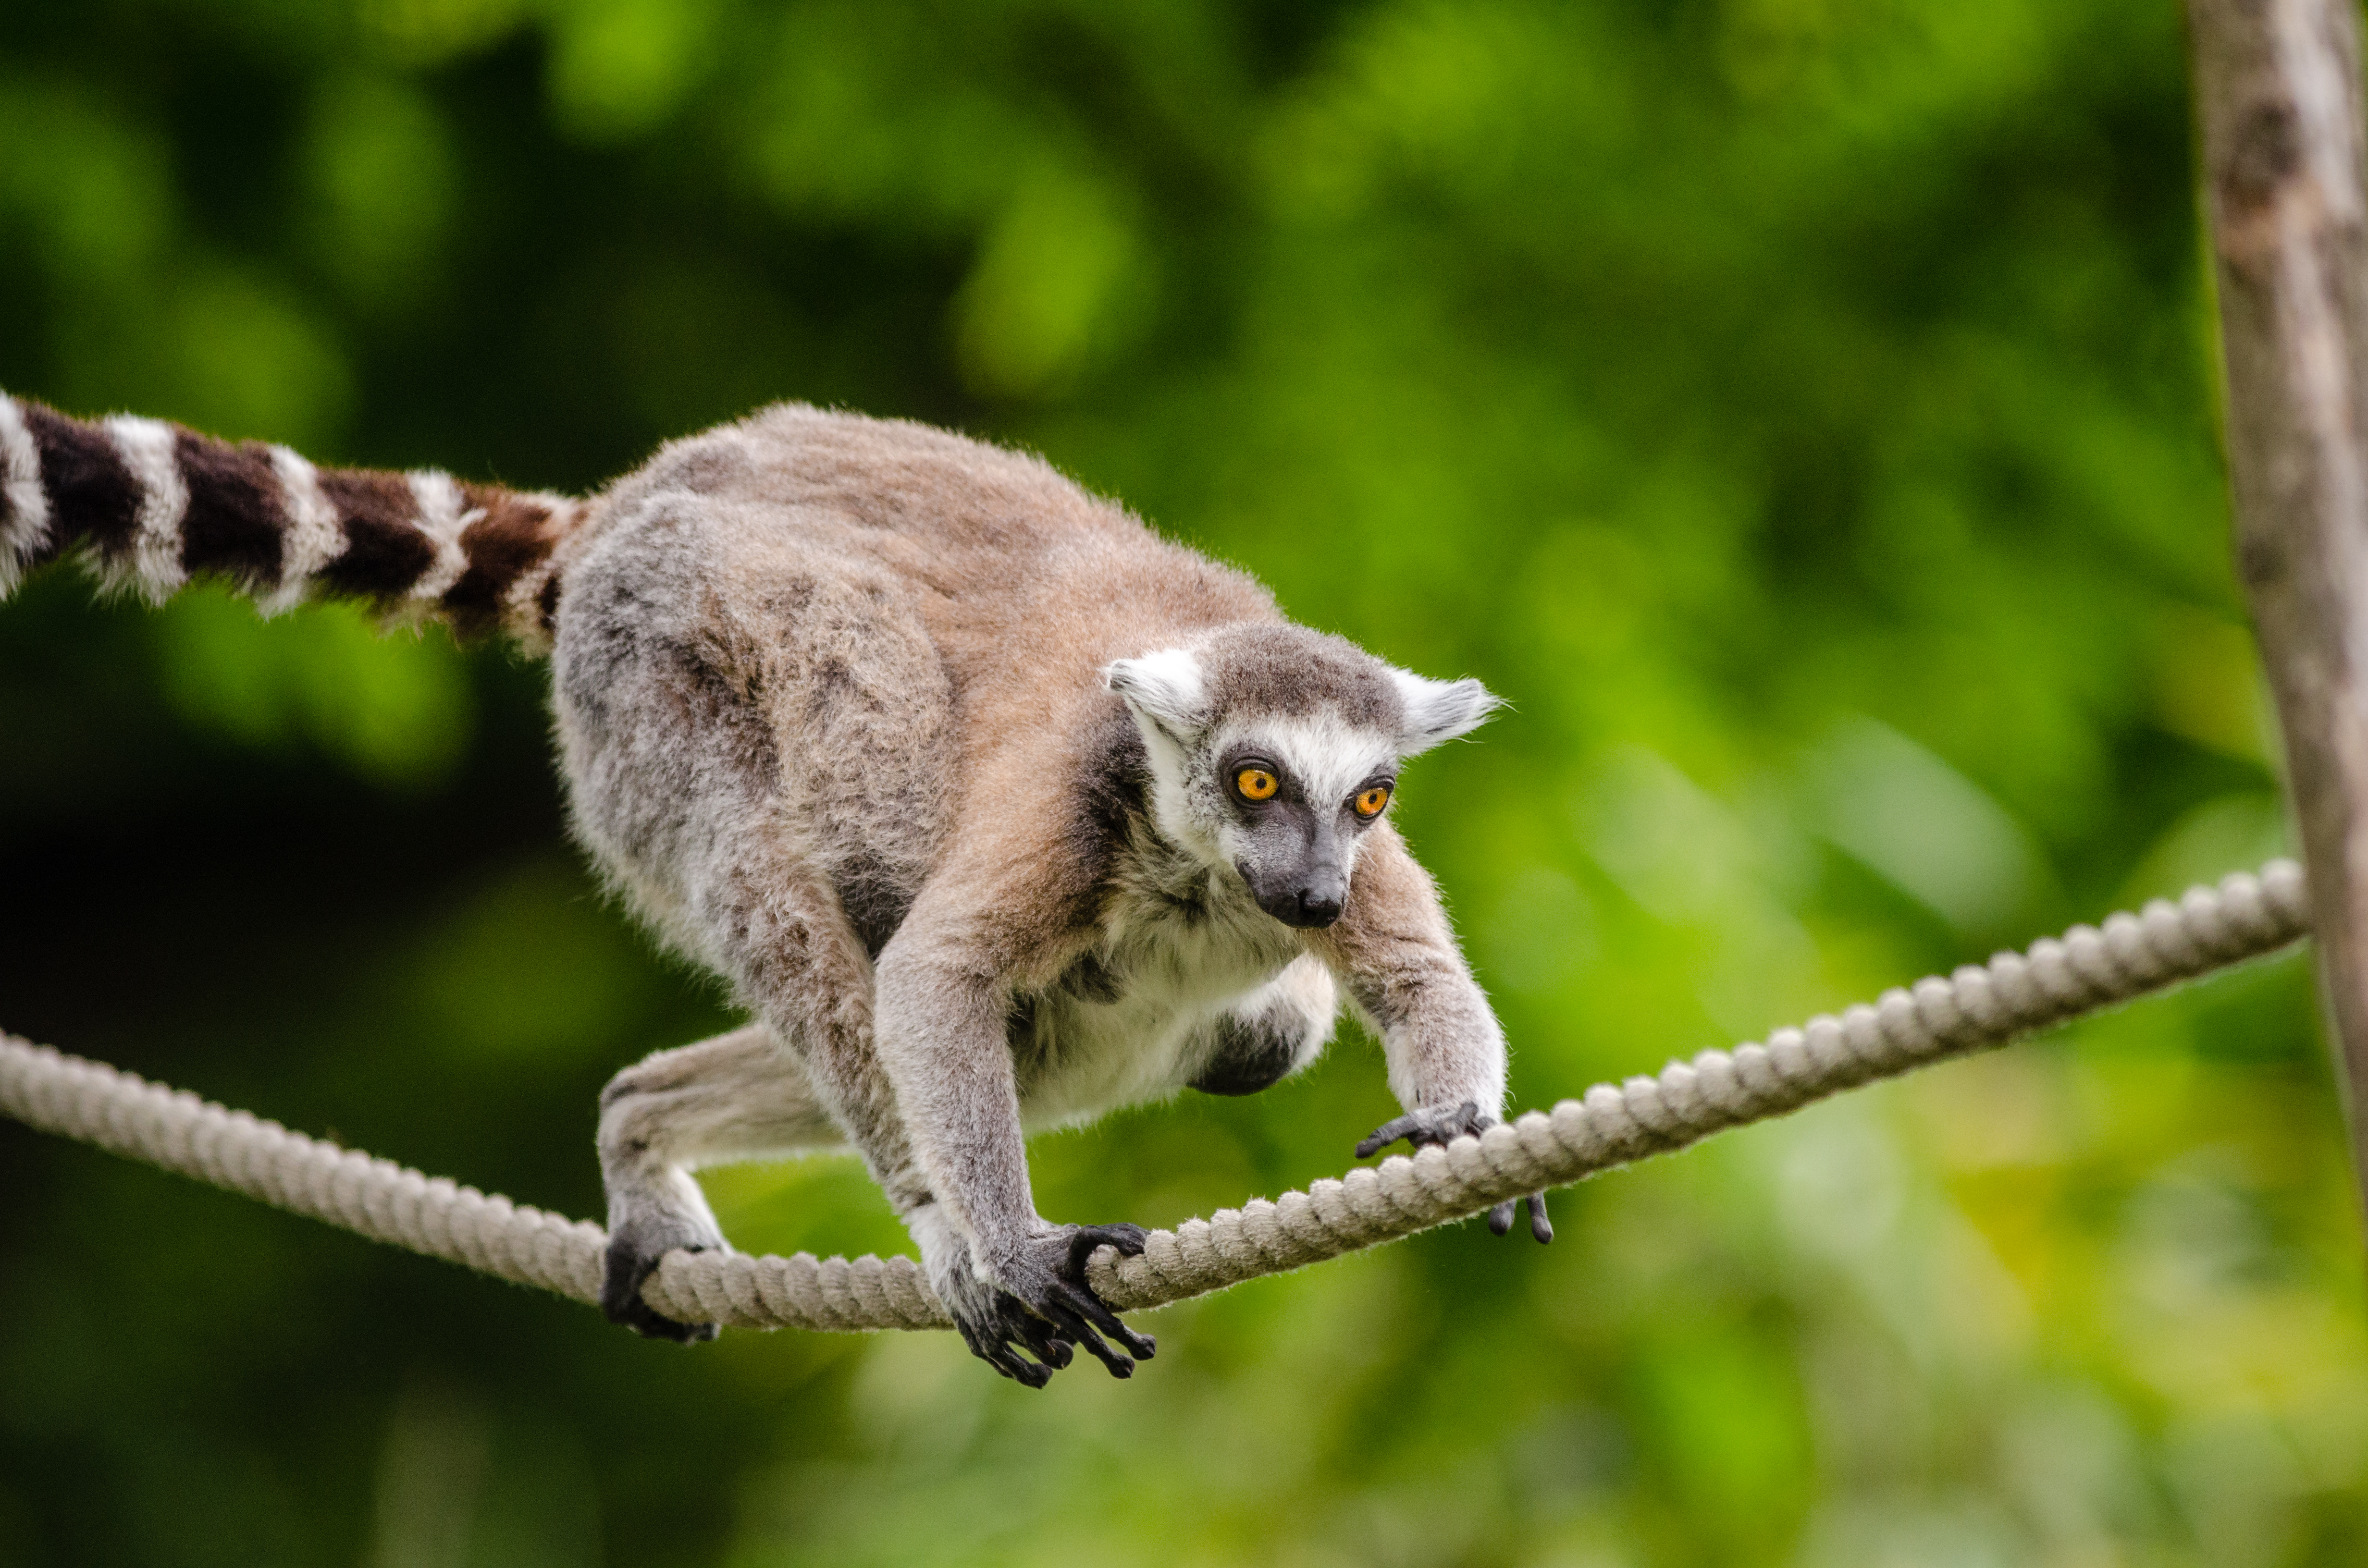
tree, nature, branch, bokeh, ring, feet, animal, cute, wildlife, zoo, fur, mammal, nikon, fauna, primate, eyes, hands, animals, madagascar, vertebrate, tier, fell, augen, baum, adorable, lemur, d7000, niedlich, tailed, catta, katta, tierpart, madagaskar, 300mm, fuse, macaque, s s, h nde, old world monkey, new world monkey